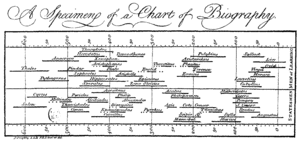
A Chart of Biography, publié en 1765, est un tableau et sa description réalisés par le polymathe britannique Joseph Priestley. Il compose un supplément de son Lectures on History and General Policy.
Cette liste des œuvres de Joseph Priestley classifie tous les ouvrages de Joseph Priestley, philosophe naturel britannique, prêtre dissident, philosophe politique, théologien et enseignant. Il est plus connu pour sa découverte, concomitante à celle d'Antoine Lavoisier, de l'oxygène.